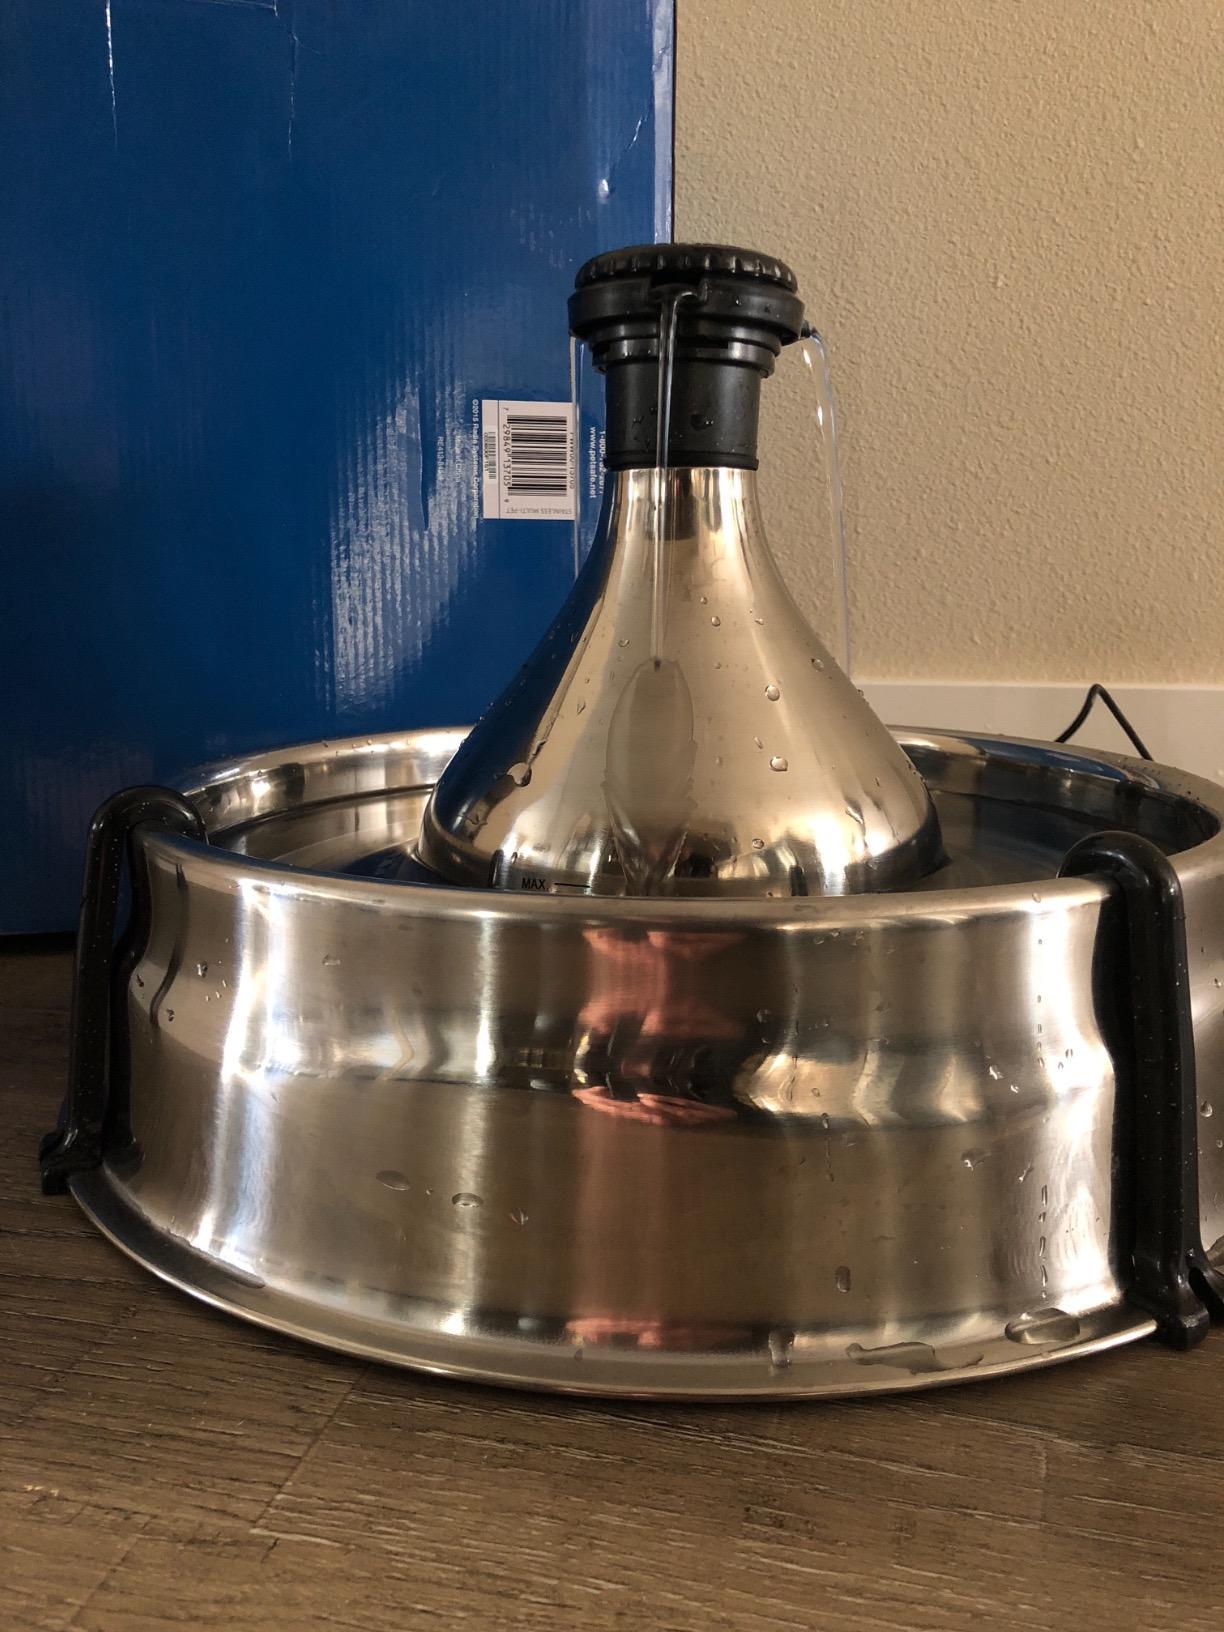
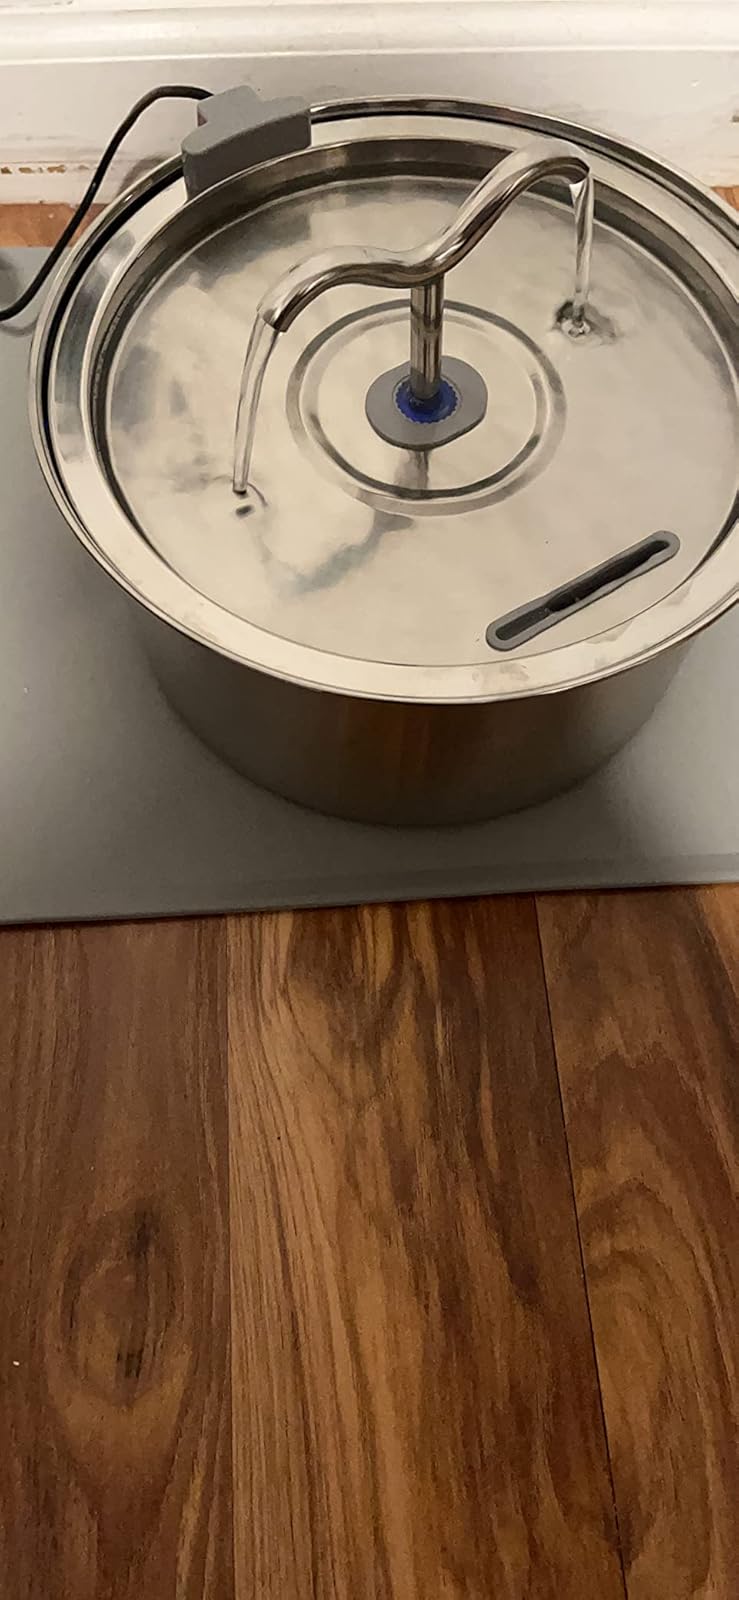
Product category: items_bowl
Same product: no